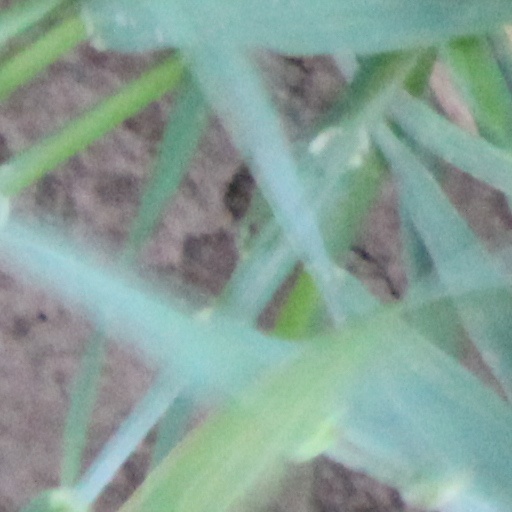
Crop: wheat